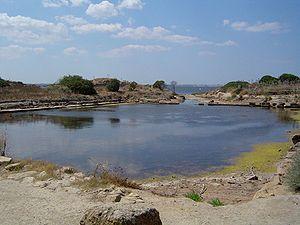
« Des Phéniciens également habitaient la Sicile : sur tout pourtour, ils s’étaient ménagé, avec diverses hauteurs dominant la mer, les petites îles côtières, pour leur commerce avec les Sikèles ; mais, lorsque les Grecs, à leur tour, se mirent à arriver en nombre, ils abandonnèrent la majeure partie de leurs positions et se contentèrent d’exploiter, en s’y concentrant, Motyé, Soloeis, et Panorme au voisinage des Elymes, à la fois parce qu’ils se reposaient sur leur alliance avec ces Elymes, et parce que c’est là que la traversée est la plus courte de Carthage en Sicile. »
La civilisation carthaginoise ou civilisation punique est une ancienne civilisation située dans le bassin méditerranéen et à l'origine de l'une des plus grandes puissances commerciales, culturelles et militaires de cette région dans l'Antiquité.
Les ports puniques de Carthage désignent les installations portuaires de la cité antique située sur le territoire de l'actuelle Tunisie.
Motyé ou Motya, est une ancienne et puissante cité phénico-punique de la côte occidentale de la Sicile, entre Drépane et Lilybée.
Le cothon désigne une installation portuaire phénicienne et punique. Les cothons conservés laissent apparaître des bassins artificiels creusés reliés à la mer par un chenal.